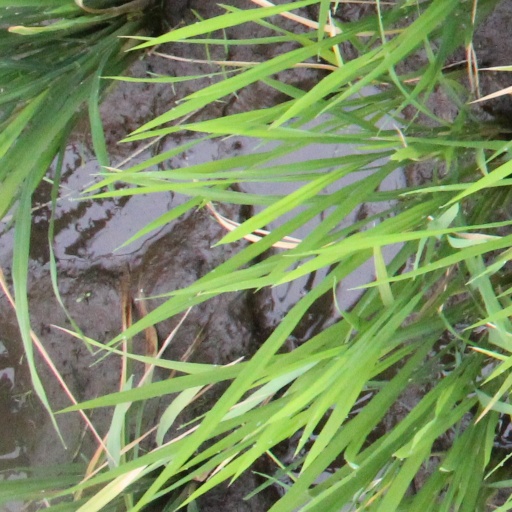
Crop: rice